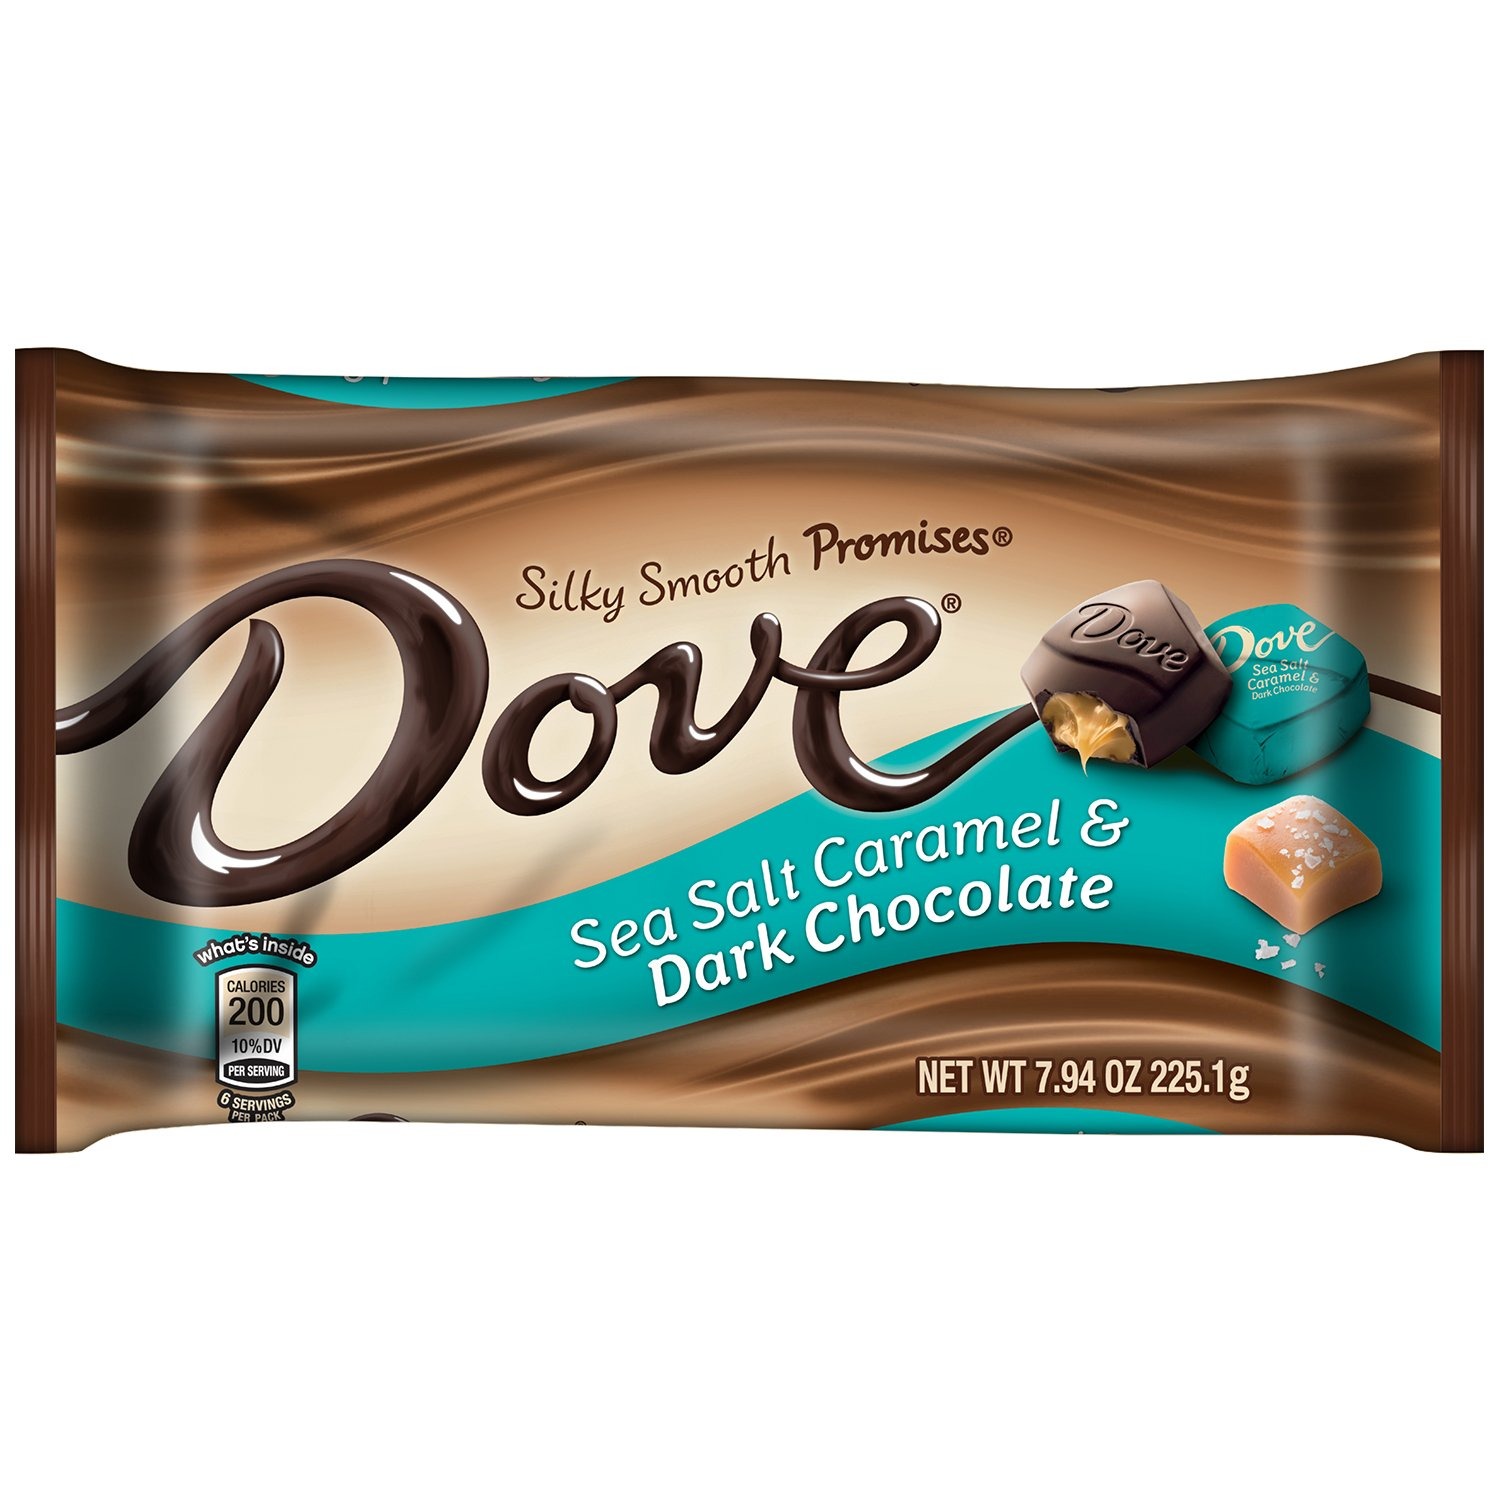
Item Name: Dove Promises Sea Salt Caramel & Dark Chocolate Candy 7.94-Ounce Bag
Bullet Point 1: Sea salt, creamy caramel, dark chocolate
Bullet Point 2: Individually foil- wrapped pieces; promises with special messages
Bullet Point 3: Made in USA; distributed by: mars chocolate north America, LLC Hackettstown, NJ 07840-1503 USA
Value: 7.94
Unit: Ounce

Price: 9.495